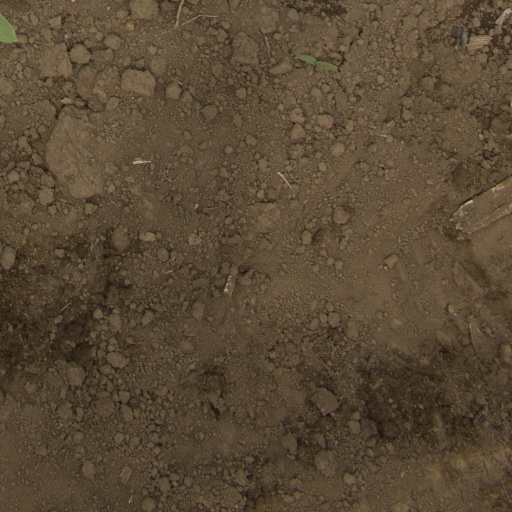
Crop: Jerusalem artichoke